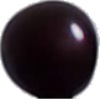
Label: Cherry Wax Black 1